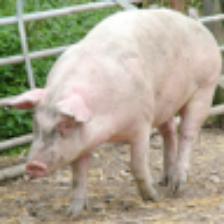
Label: NonHuman